Woodruff House (Hillside, New Jersey)

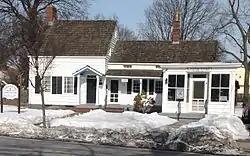

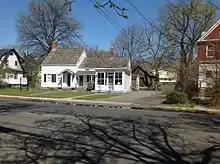

The Woodruff House is located in Hillside, Union County, New Jersey, United States. The house was built in 1735 and was added to the National Register of Historic Places on December 11, 1978.